Raja Isteri Pengiran Anak Hajah Saleha Bridge

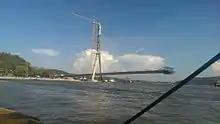
The Sungai Kebun Bridge in April 2016

The Ministry of Development reached a success to begin the construction of the bridge in June 2013 as part of the 10th National Development Plan. The groundbreaking ceremony was held on 16 January 2014, officiated by the Crown Prince Al-Muhtadee Billah. The joint-venture between the South Korean company Daelim Industrial and local Swee constructed the bridge, which took about three years and cost 139 million Brunei dollar (B$100 million as of October 2017).